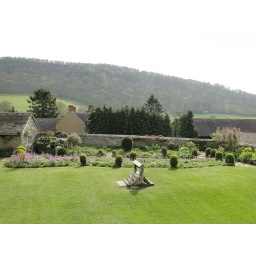
Gardens within the curtain wall